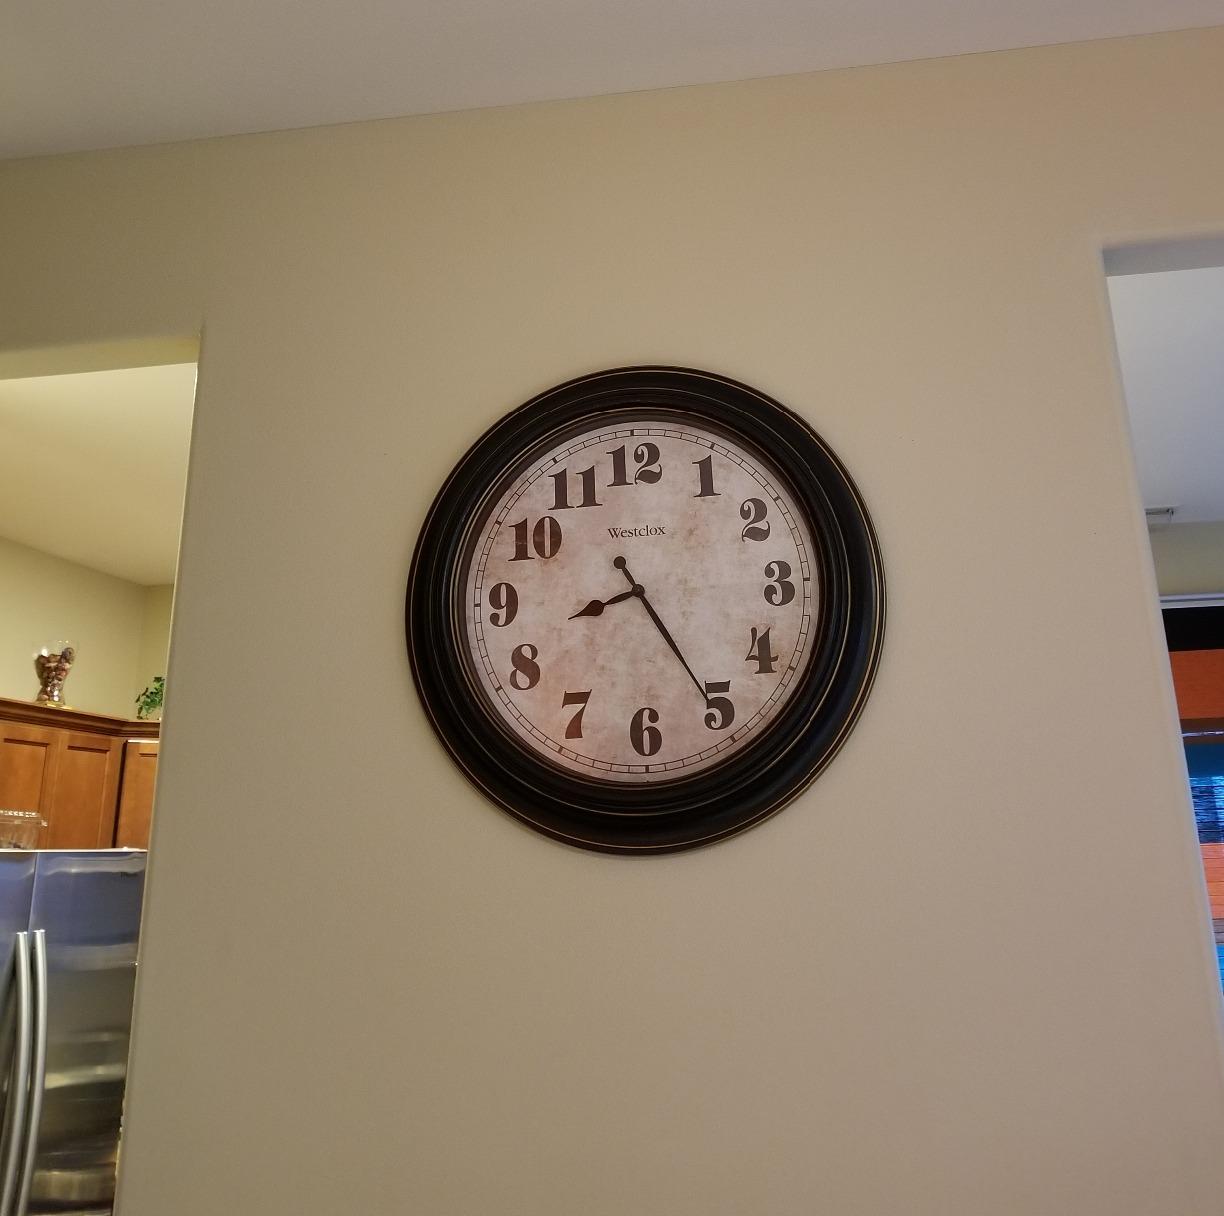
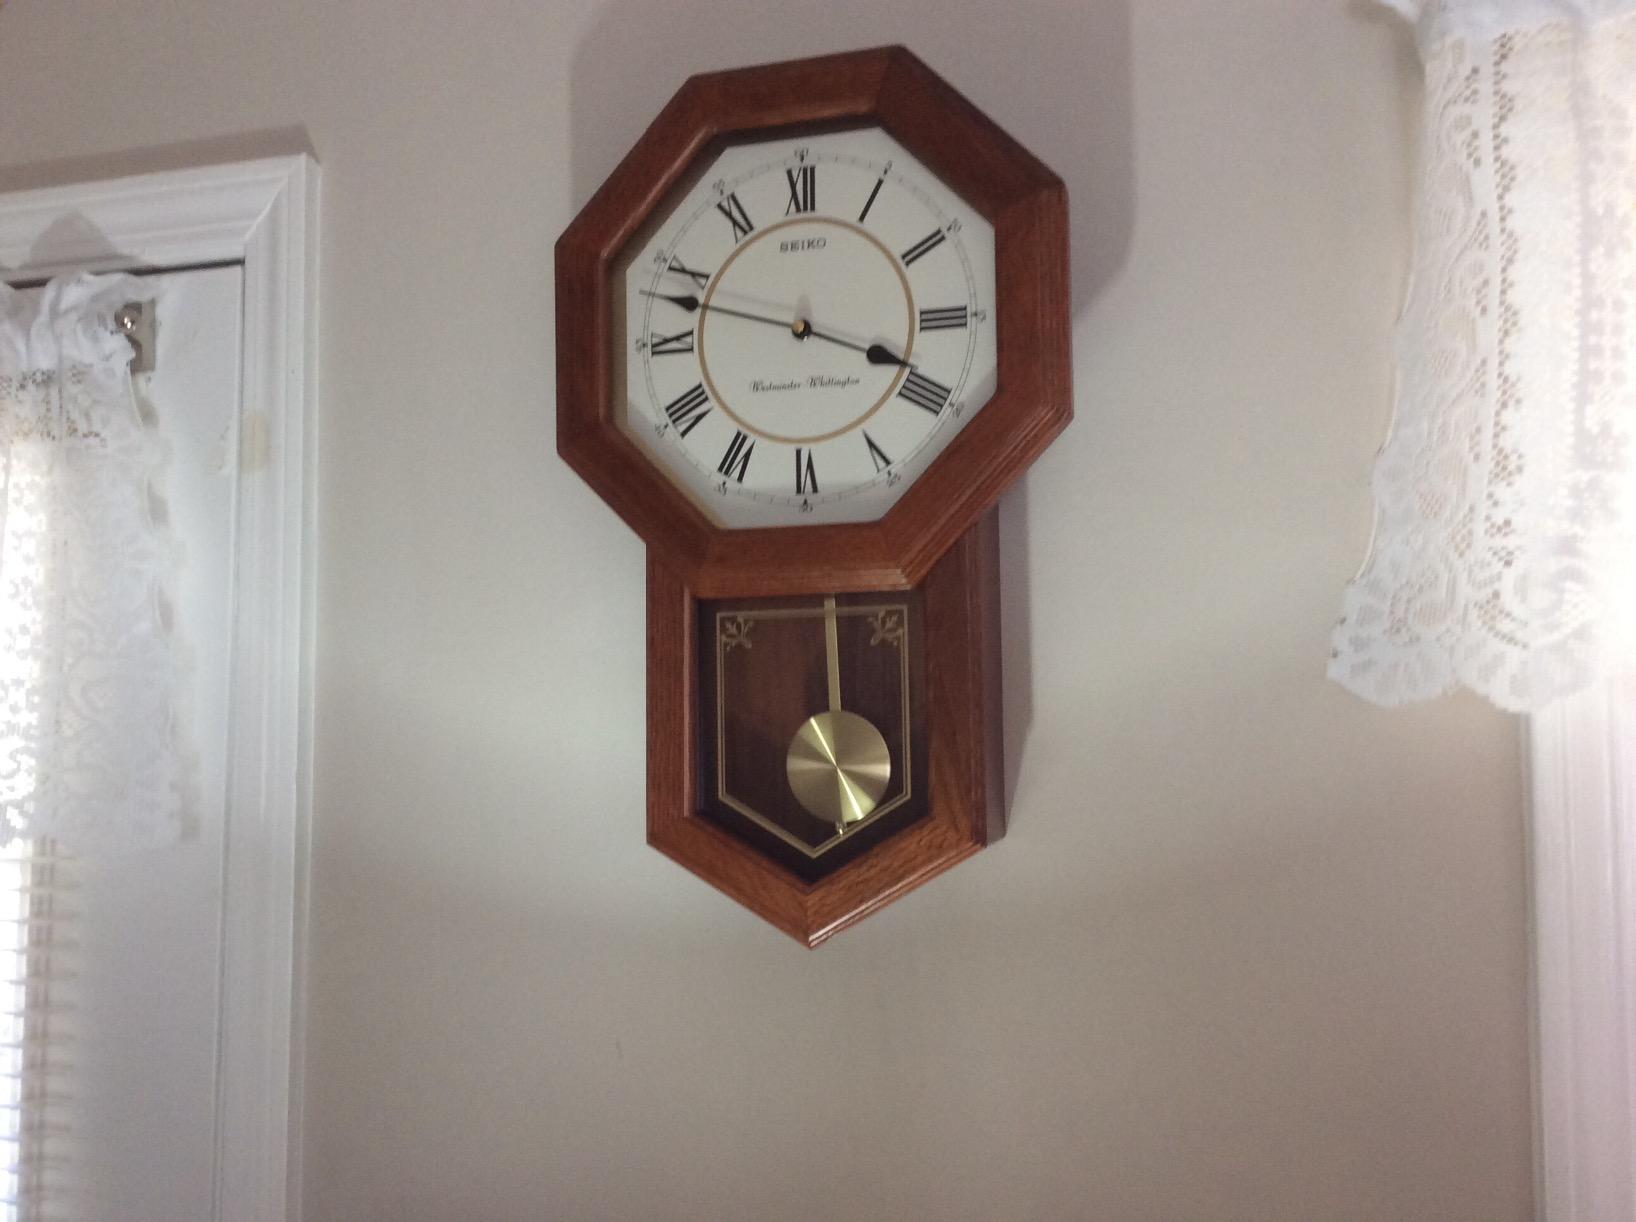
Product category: clock
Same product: no